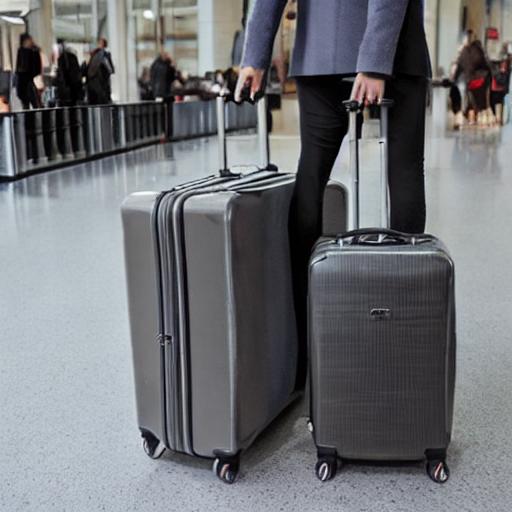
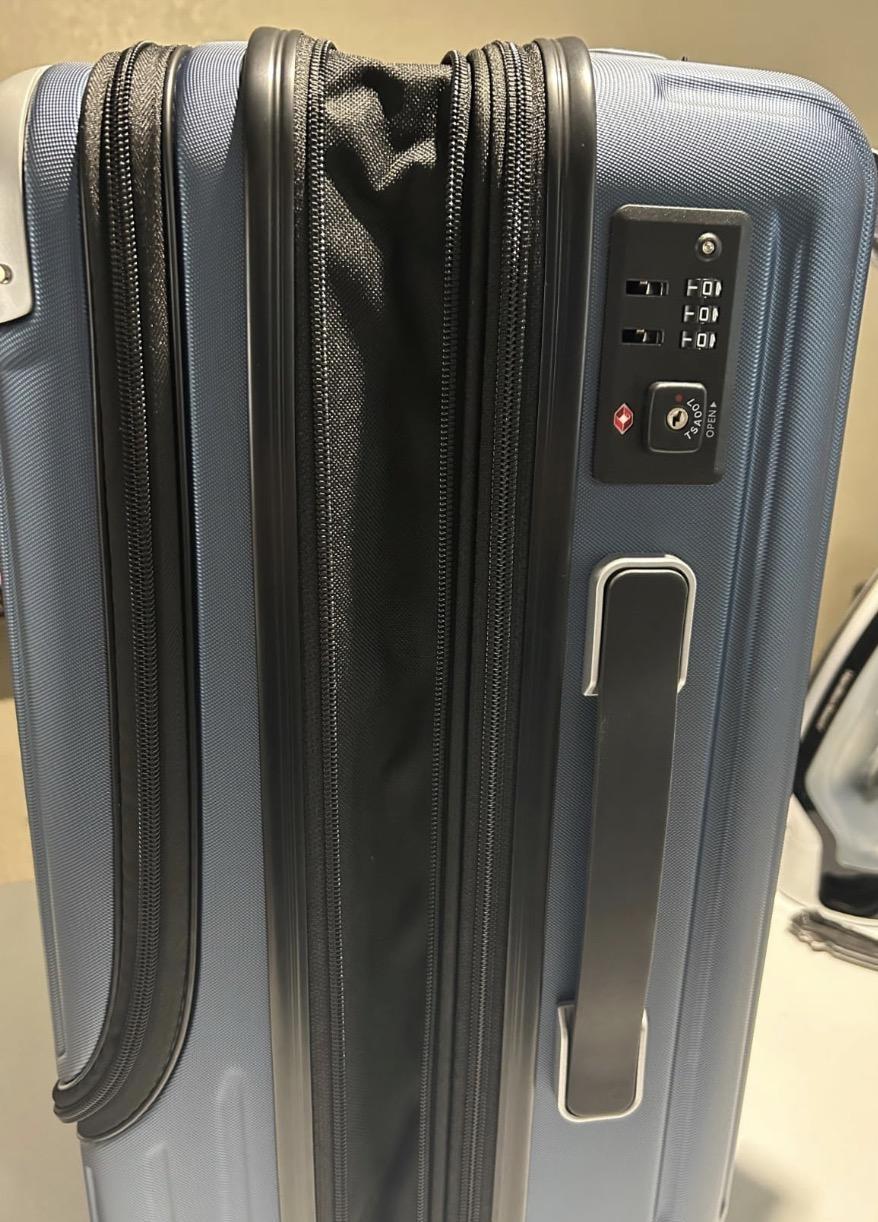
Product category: items_tea
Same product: no